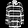
Label: Coat